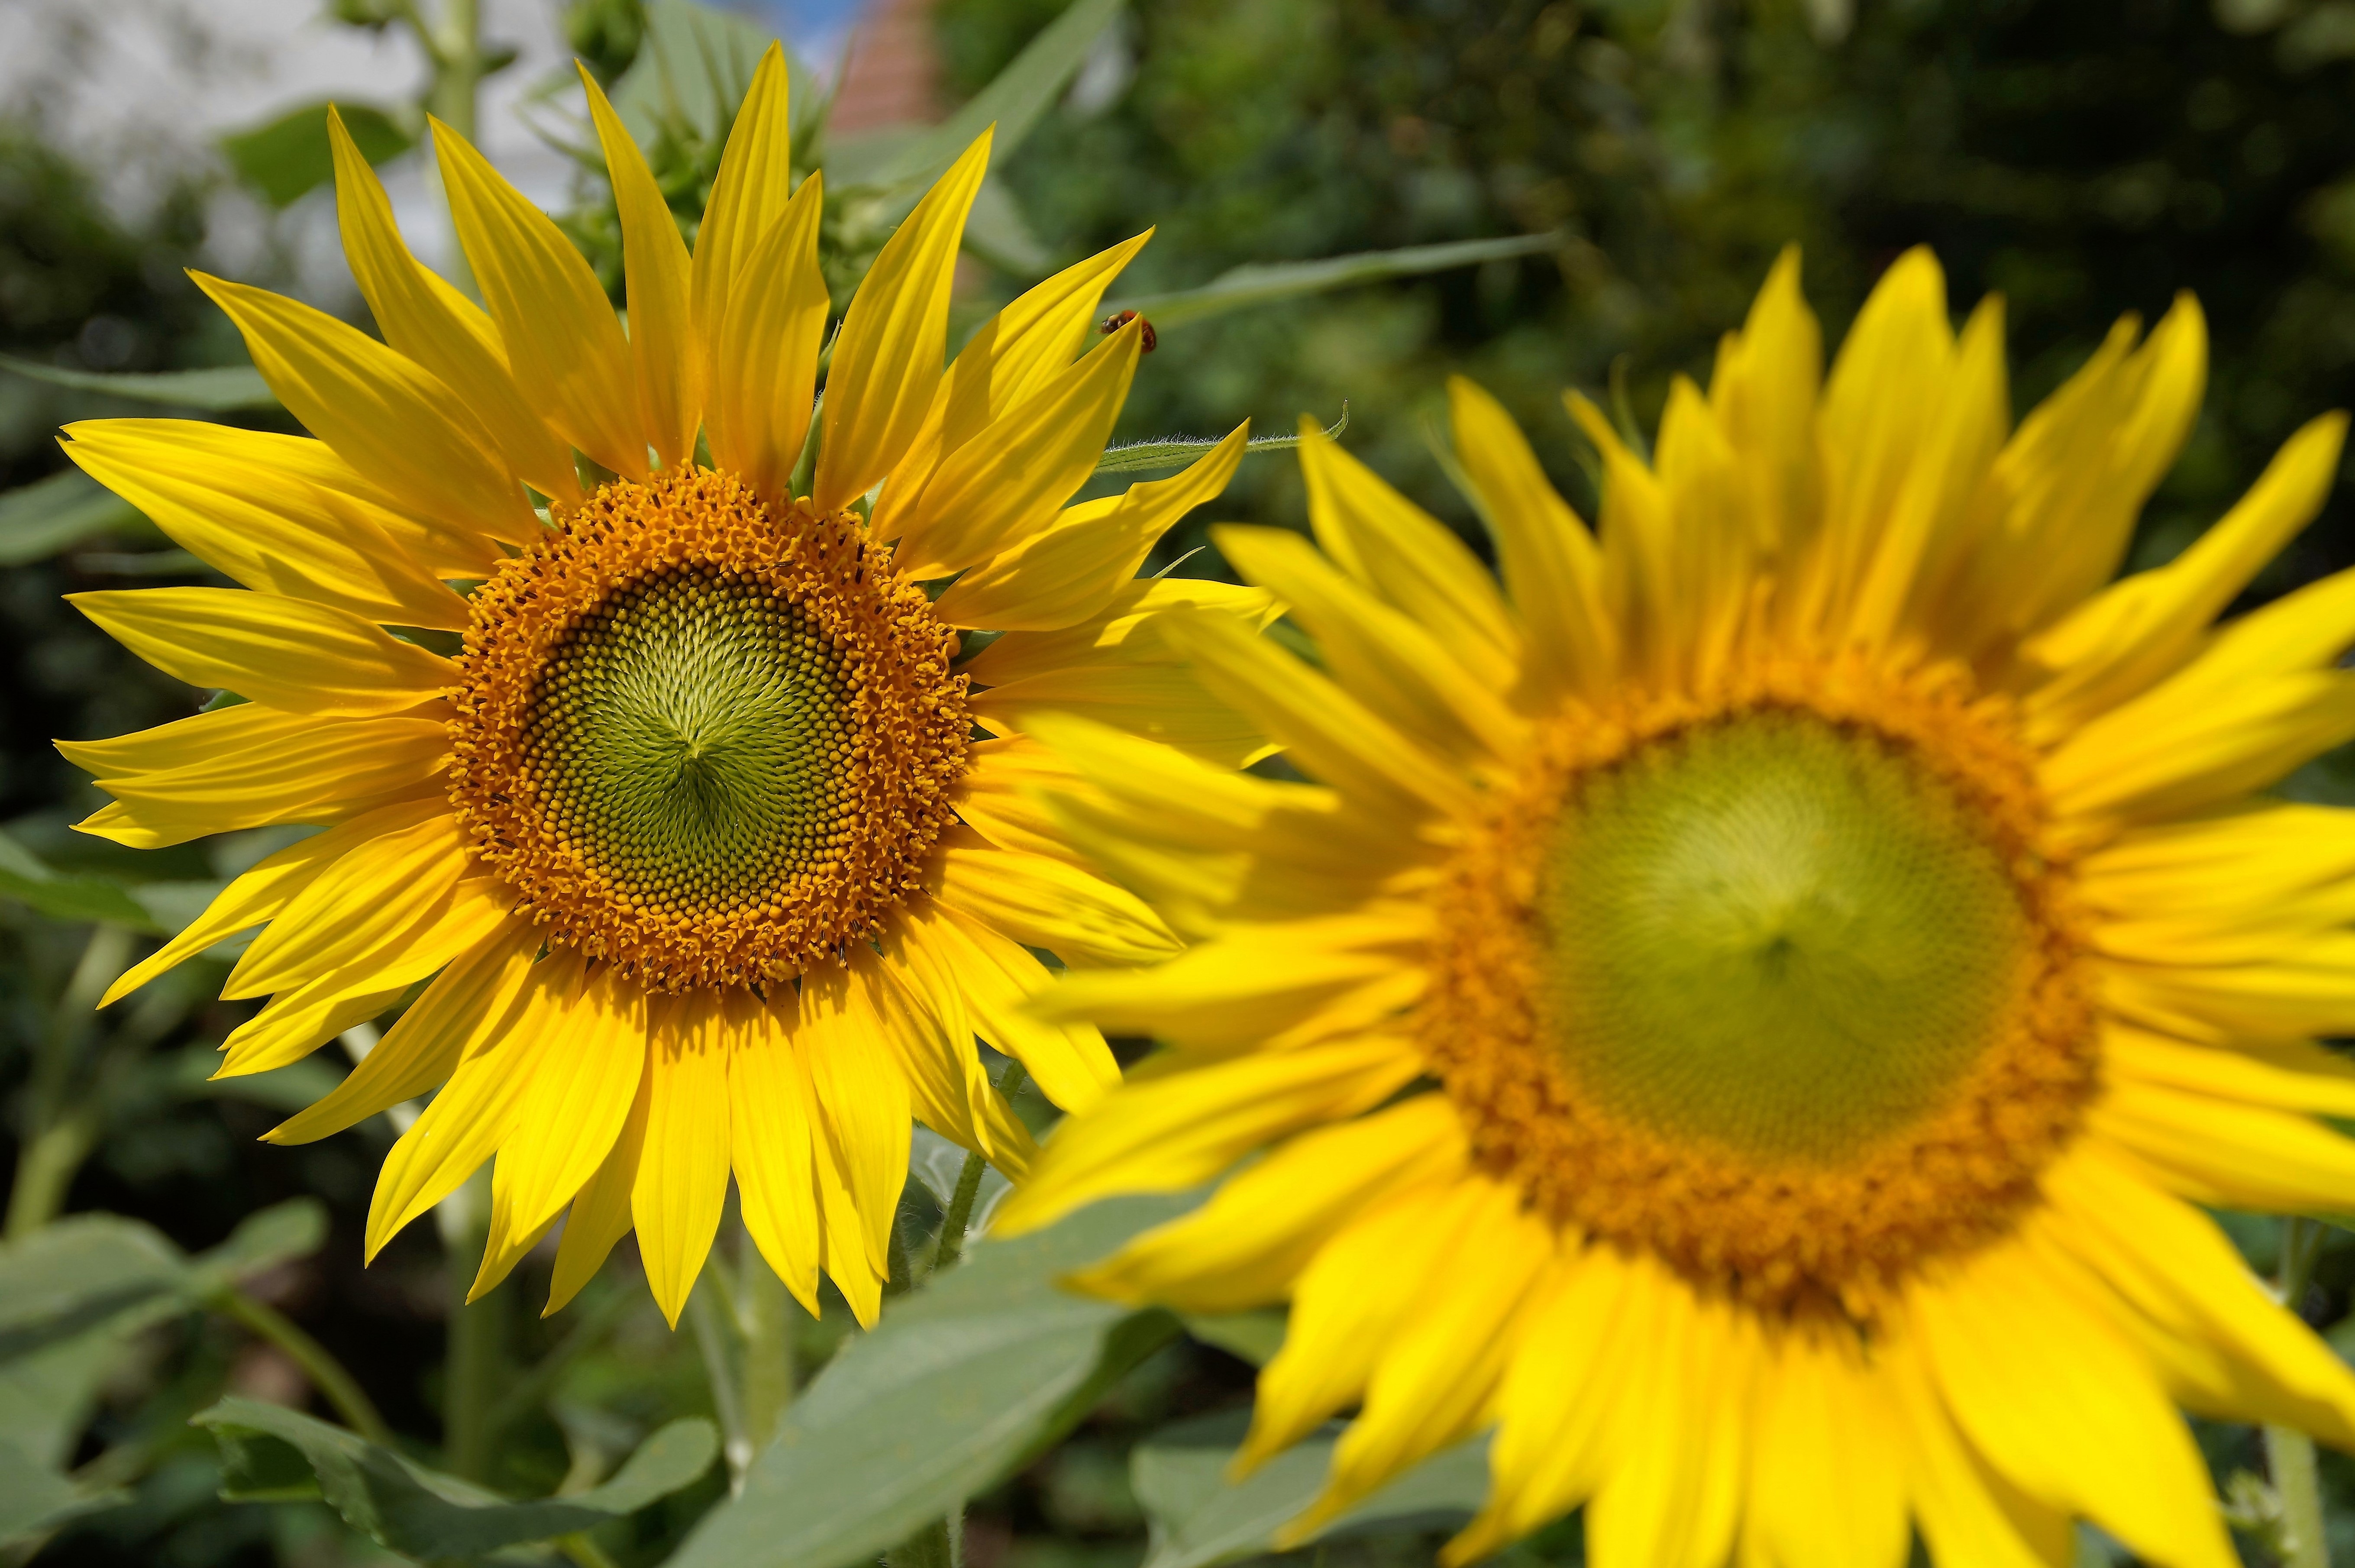
plant, sun, field, flower, summer, botany, yellow, flora, sunflower, petals, bright, vegetarian food, flowering, macro photography, flowering plant, daisy family, sunflower seed, annual plant, plant stem, land plant